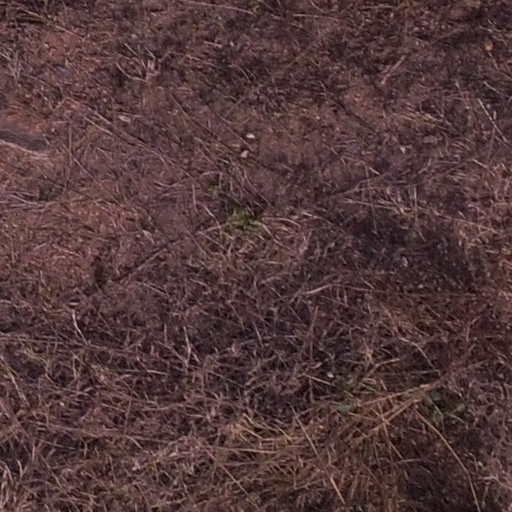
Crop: maize; corn